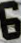
Number: 6